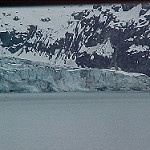
Label: glacier